Snowboarding at the 2014 Winter Olympics – Men's slopestyle

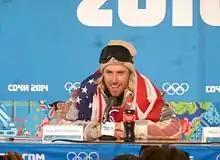
Sage Kotsenburg at a news conference after winning the gold medal

The men's slopestyle competition of the 2014 Winter Olympics in Sochi were held at Rosa Khutor Extreme Park on 6 February (qualification) and 8 February (semifinals and final). This was the first time that a slopestyle event was included in the Olympic program.